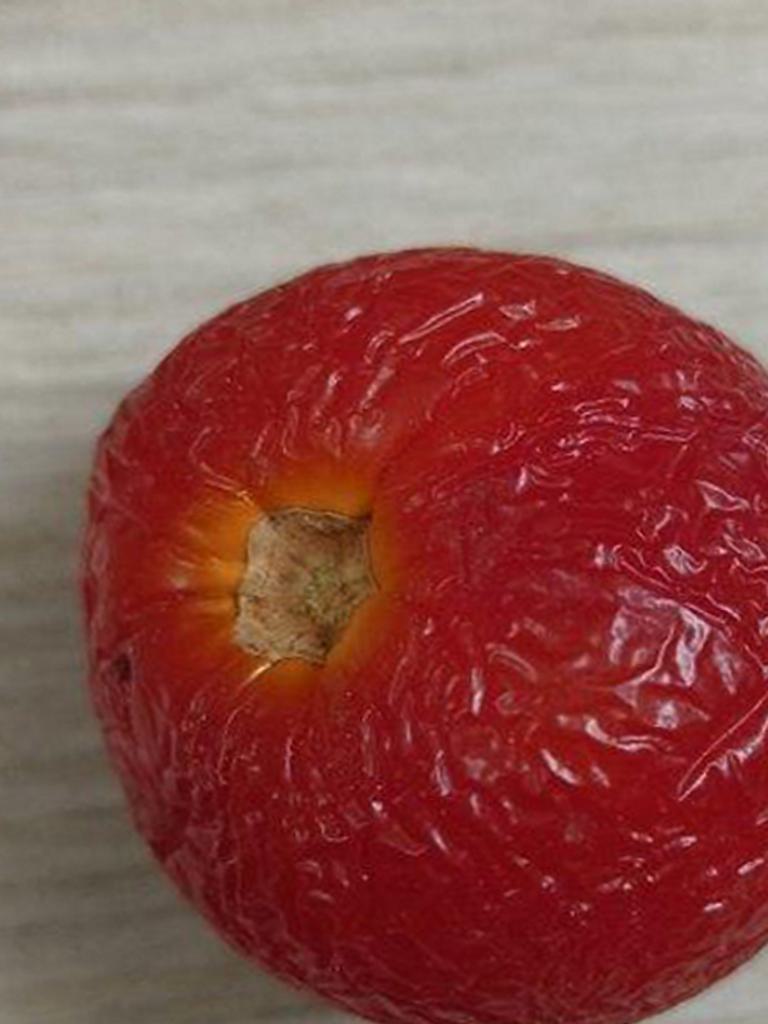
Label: Rotten